List of threatened birds of Brazil

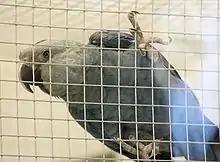
The Spix's macaw ("Cyanopsitta spixii") is a critically endangered species and may be extinct in the wild.

Brazil has more than 1900 bird species, and according to the Chico Mendes Institute for Biodiversity Conservation and the Brazilian Ministry of the Environment, there are 240 species or subspecies of Brazilian birds listed as threatened, six as extinct and two as extinct in the wild. The Brazilian definition uses the same criteria and categories of IUCN. Among the 33 orders of birds in Brazil, 22 have threatened species. The passerine order (songbirds), besides being the most diverse order in Brazil, also has the most species on the Brazilian Red List, followed by parrots. The Northeast Region, notably the Atlantic forest and Caatinga, has the most endemic and threatened birds, and two of them, the Alagoas curassow and the Spix's macaw, are considered to be extinct in the wild. The Pernambuco Endemism Center presents many critically endangered species due to the intense destruction of the Atlantic forest. Some species might be extinct in Brazil, like the glaucous macaw and the Eskimo curlew.